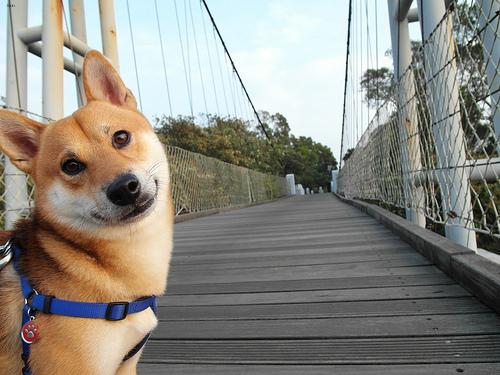
Breed: shiba inu